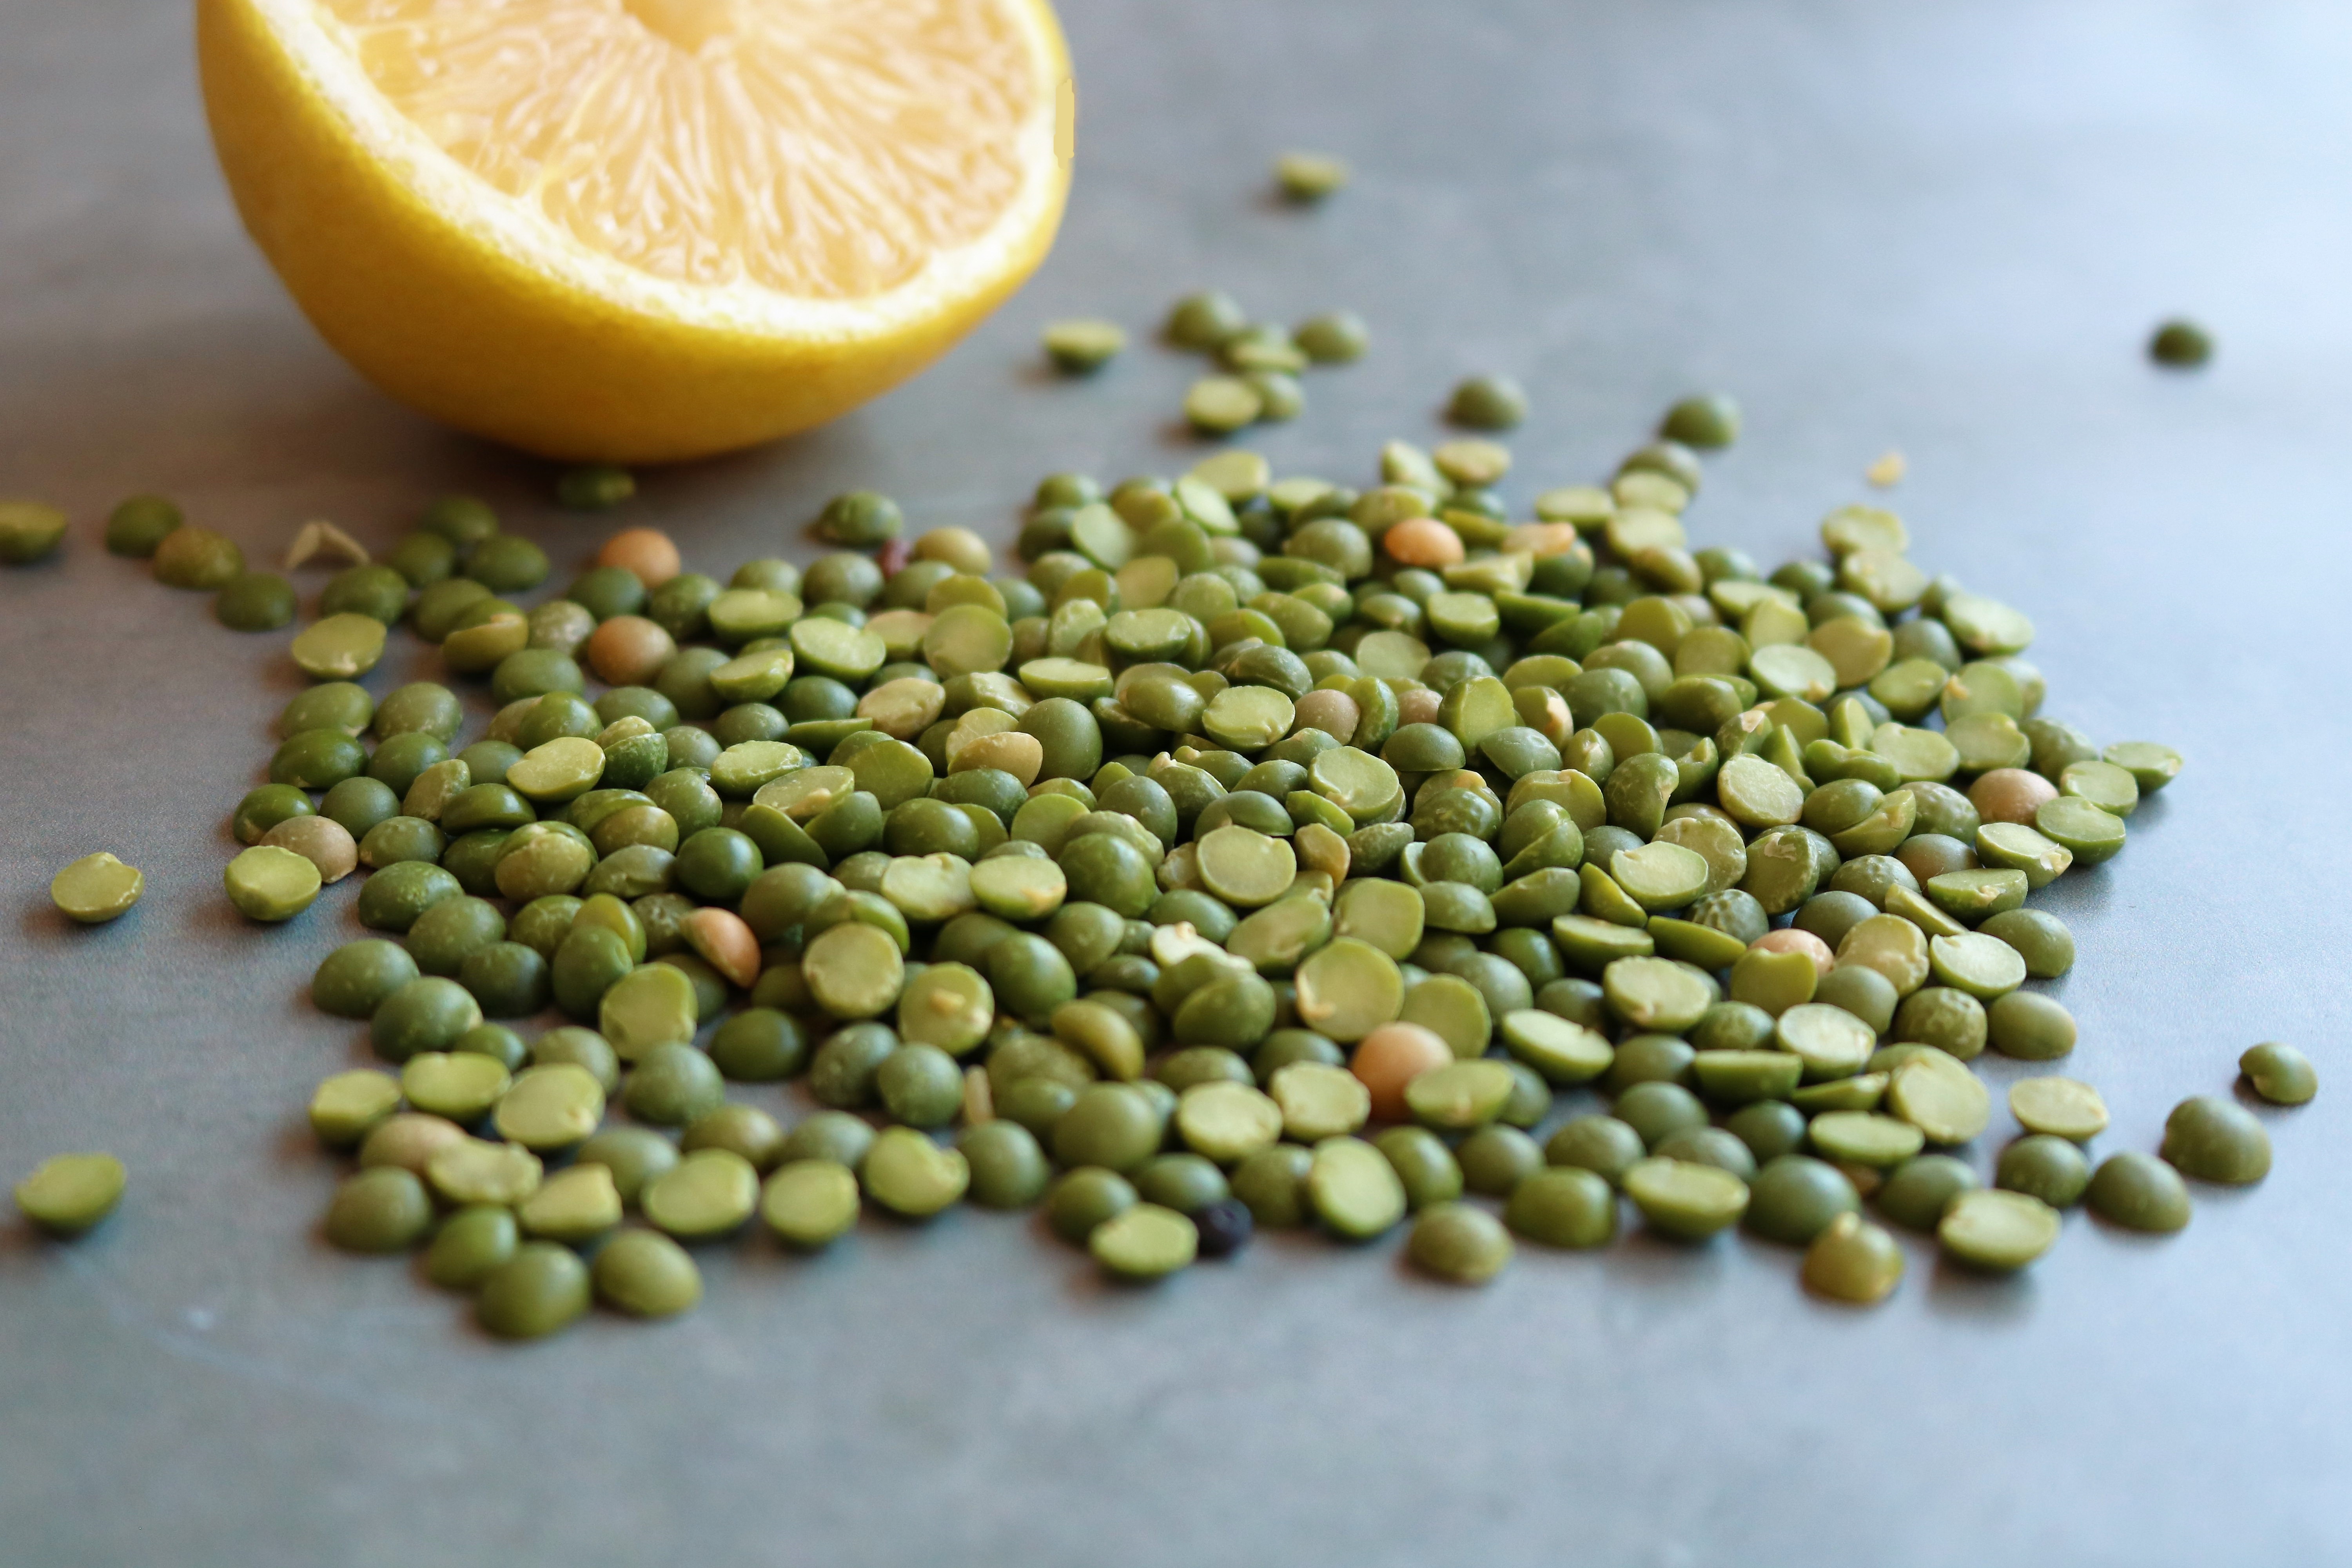
food, ingredient, plant, legume, fruit, Legume family, produce, cuisine, vegetable, dish, flowering plant, superfood, bean, mung bean, agriculture, lentil, crop, perennial plant